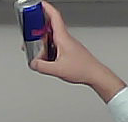
Product: redbull_energydrink